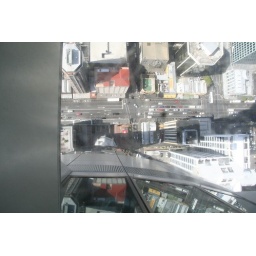
Glass floor in the Sky tower